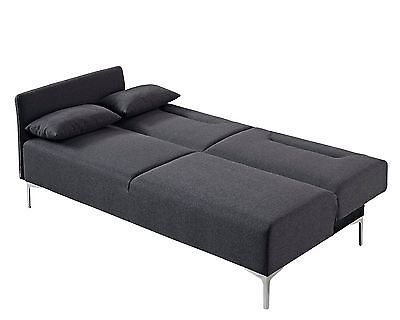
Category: sofa